Sola scriptura

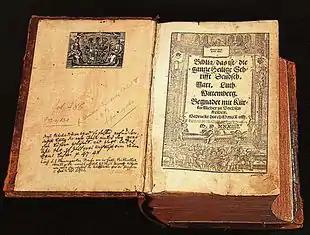
Luther's translation of the Bible, from 1534, with four books placed after those Luther, considered, "the true and certain chief books of the New Testament"

Martin Luther, 16th-century friar and figurehead of the Protestant Reformation, stated that "a simple layman armed with Scripture is greater than the mightiest pope without it". The intention of the Reformation was thus to correct what he asserted to be the errors of the Catholic Church, by appealing to the uniqueness of the Bible's textual authority. Catholic doctrine is based on sacred tradition, as well as scripture. rejected the assertion that infallible authority was given to the magisterium to interpret both Scripture and tradition.